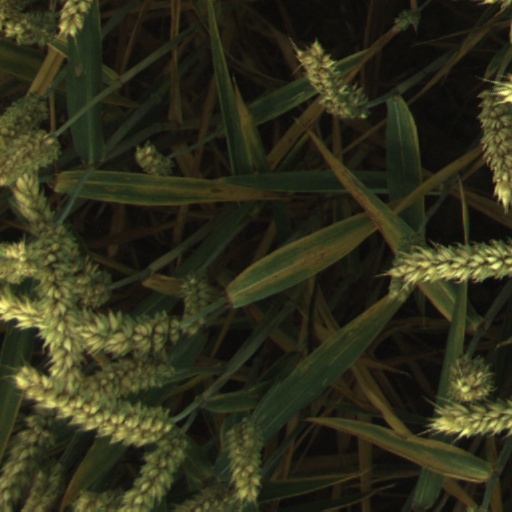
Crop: wheat